Laburnum For My Head

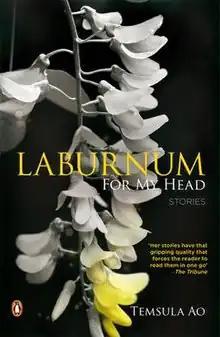
First edition

Laburnum for My Head (2009) is the collection of eight short stories by Indian author Temsüla Ao. The stories are about the lives of people from the vibrant and troubled region of Nagaland in northeast India.